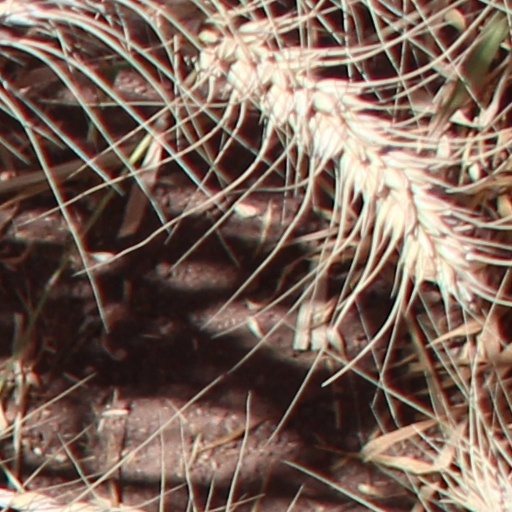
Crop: wheat